Vardar Metro Station

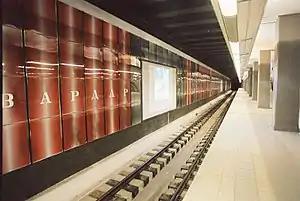

Vardar Metro Station is a station on the Sofia Metro in Bulgaria. It opened on 28 January 1998.